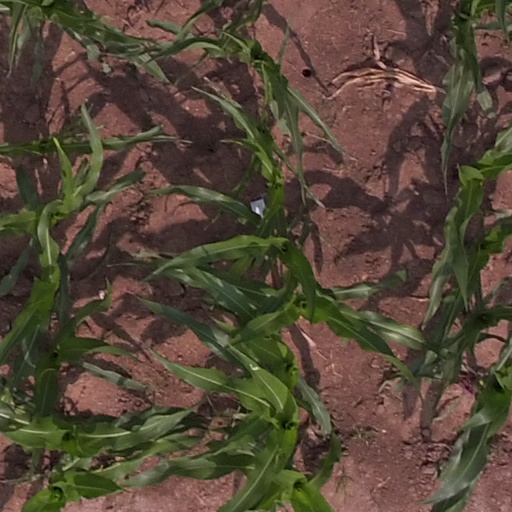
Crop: maize; corn